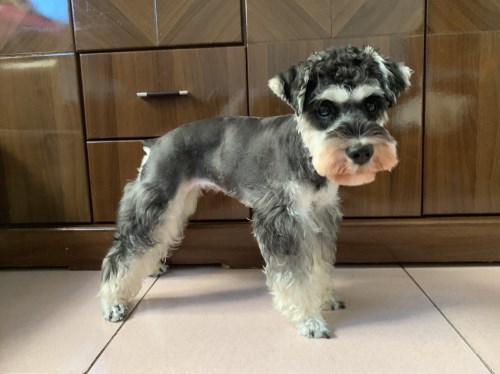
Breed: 2342-n000102-miniature_schnauzer